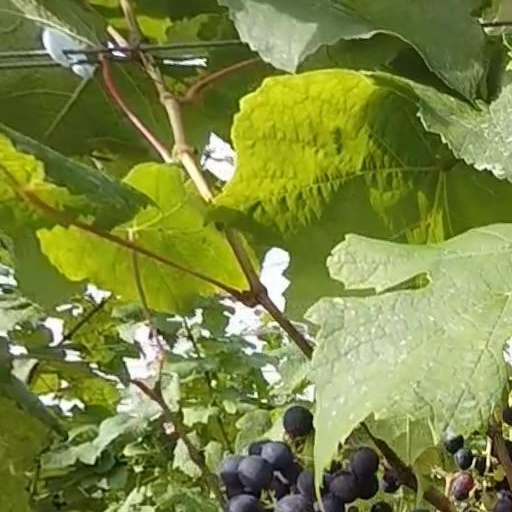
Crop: grape